Wenjin station

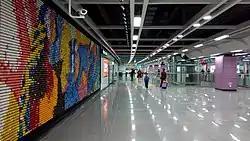

Wenjin station is a Metro station of Shenzhen Metro Line 9. It opened on 28 October 2016. This station is located under the intersection of Chunfeng Road and Wenjin South Road.